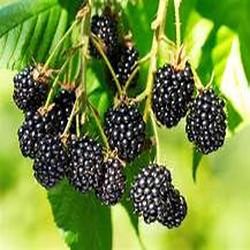
Label: Blackberry